Alumni Hall (Alfred, New York)

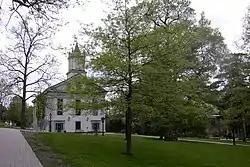
Alumni Hall, May 2004

Alumni Hall, also known as Chapel Hall, is a historic multipurpose building located on the campus of Alfred University at Alfred in Allegany County, New York. It is a large frame structure built in 1851–1852 with what has been described as Alfred's most important Greek Revival features. The three-story, by rectangular structure has a red terra cotta roof. Designed and built by Maxson Stillman, it features a one of a kind 12 foot pine weathervane in the shape of a quill pen. It was the fourth structure built for the Alfred Academy and housed a chapel, auditorium and lecture, recitation, library and lyceum rooms for college and community use. It is now used primarily to house the Admissions Department.